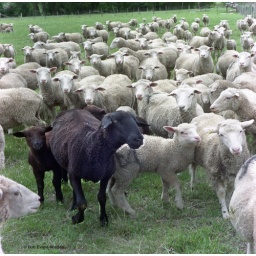
Black sheep with lamb in flock of white ewes